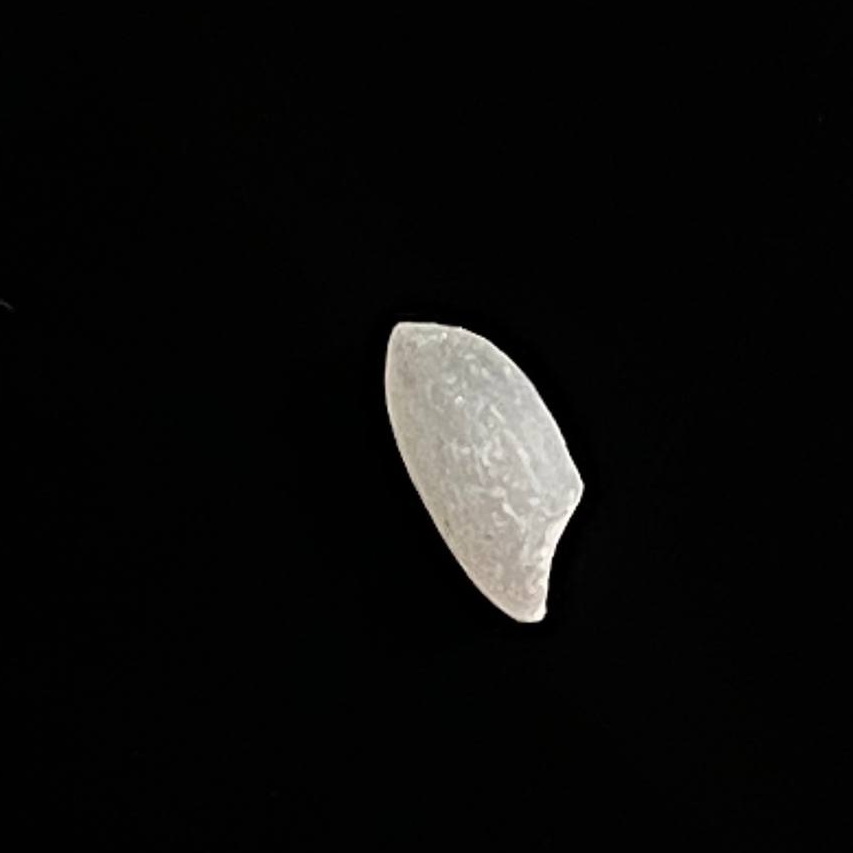
Rice variety: Chinigura_Polao